Jaws (band)

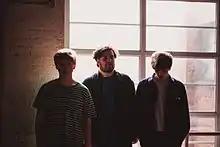

JAWS were an English indie rock band formed in Birmingham, England in 2012 after singer Connor Schofield had posted a demo (Cameron) online that received enough positive feedback to encourage him to start a band with friends from Halesowen College. They have often been identified as part of the Digbeth-based B-Town scene.